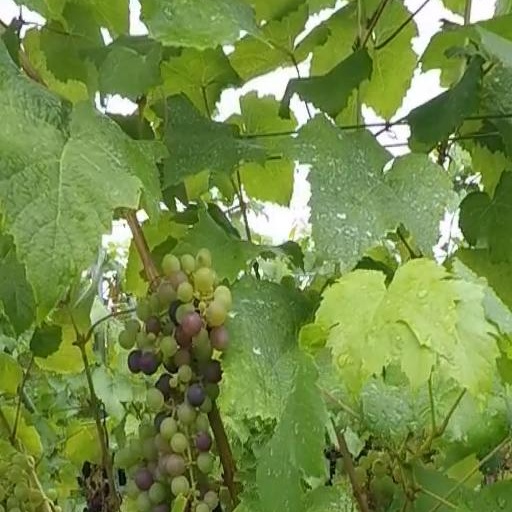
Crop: grape